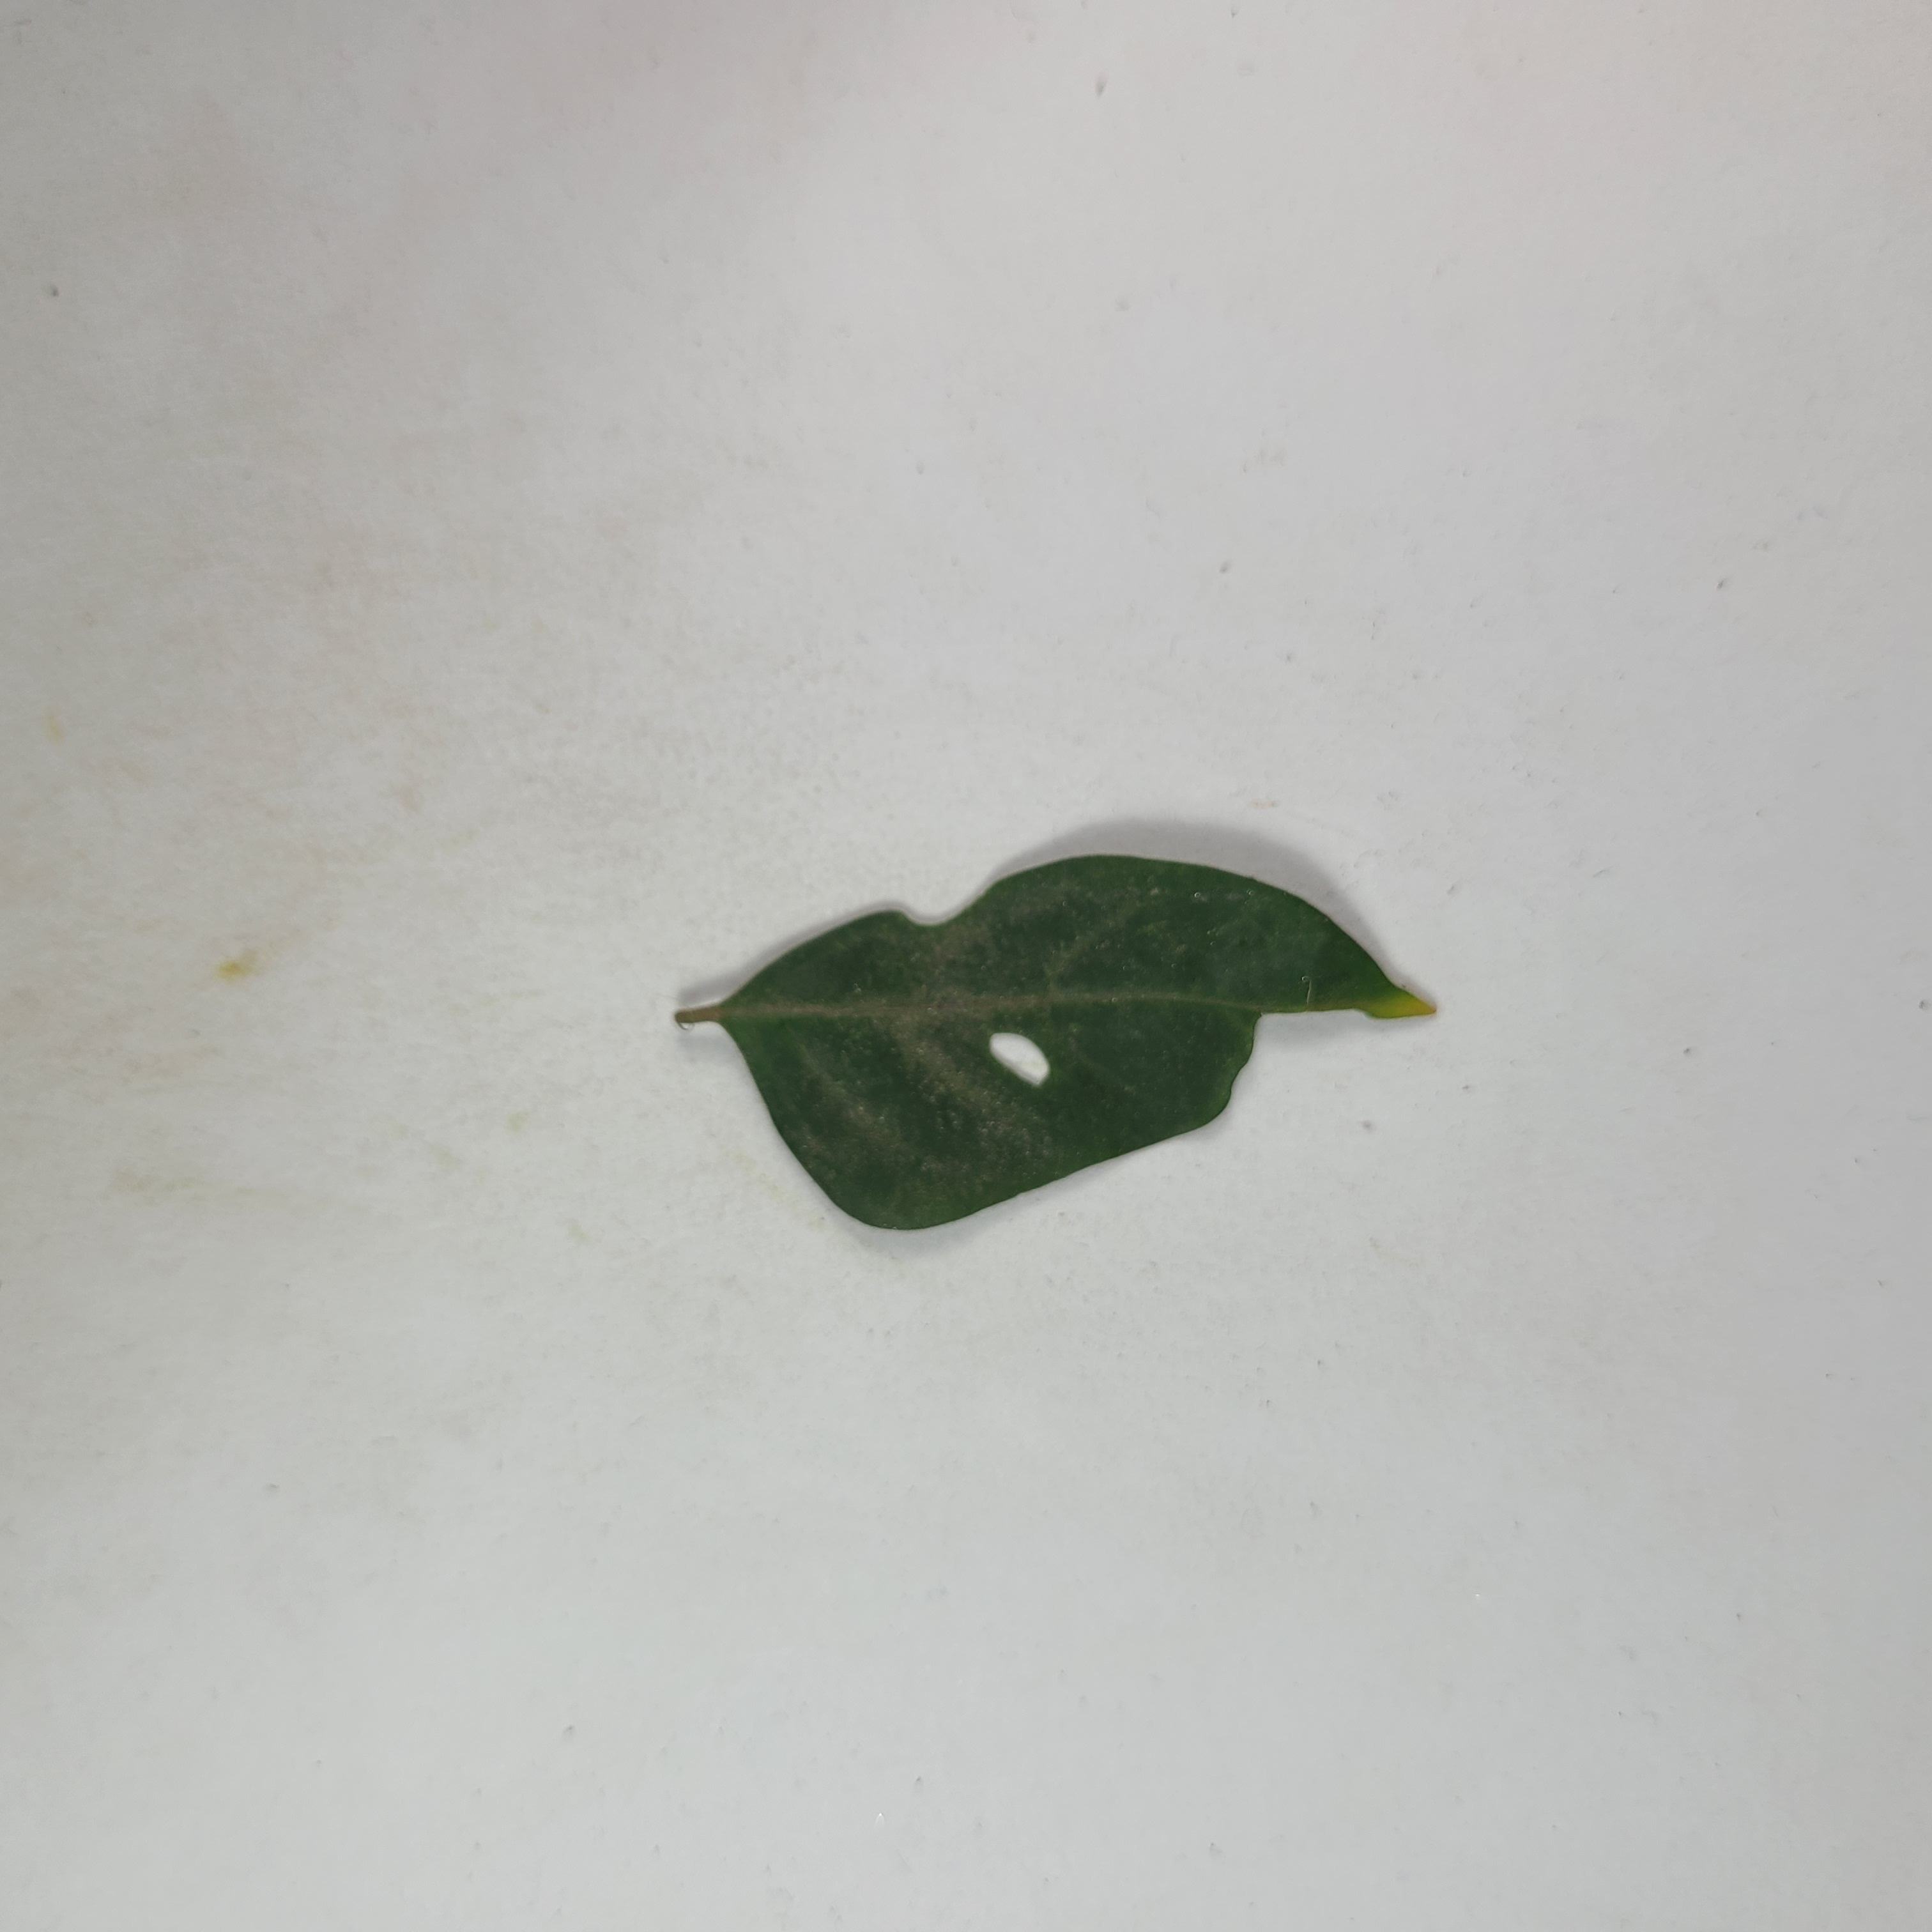
Label: Insect Hole leaves